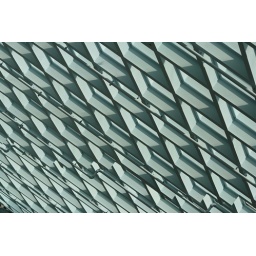
Very cool pattern of windows in the public library in Seattle